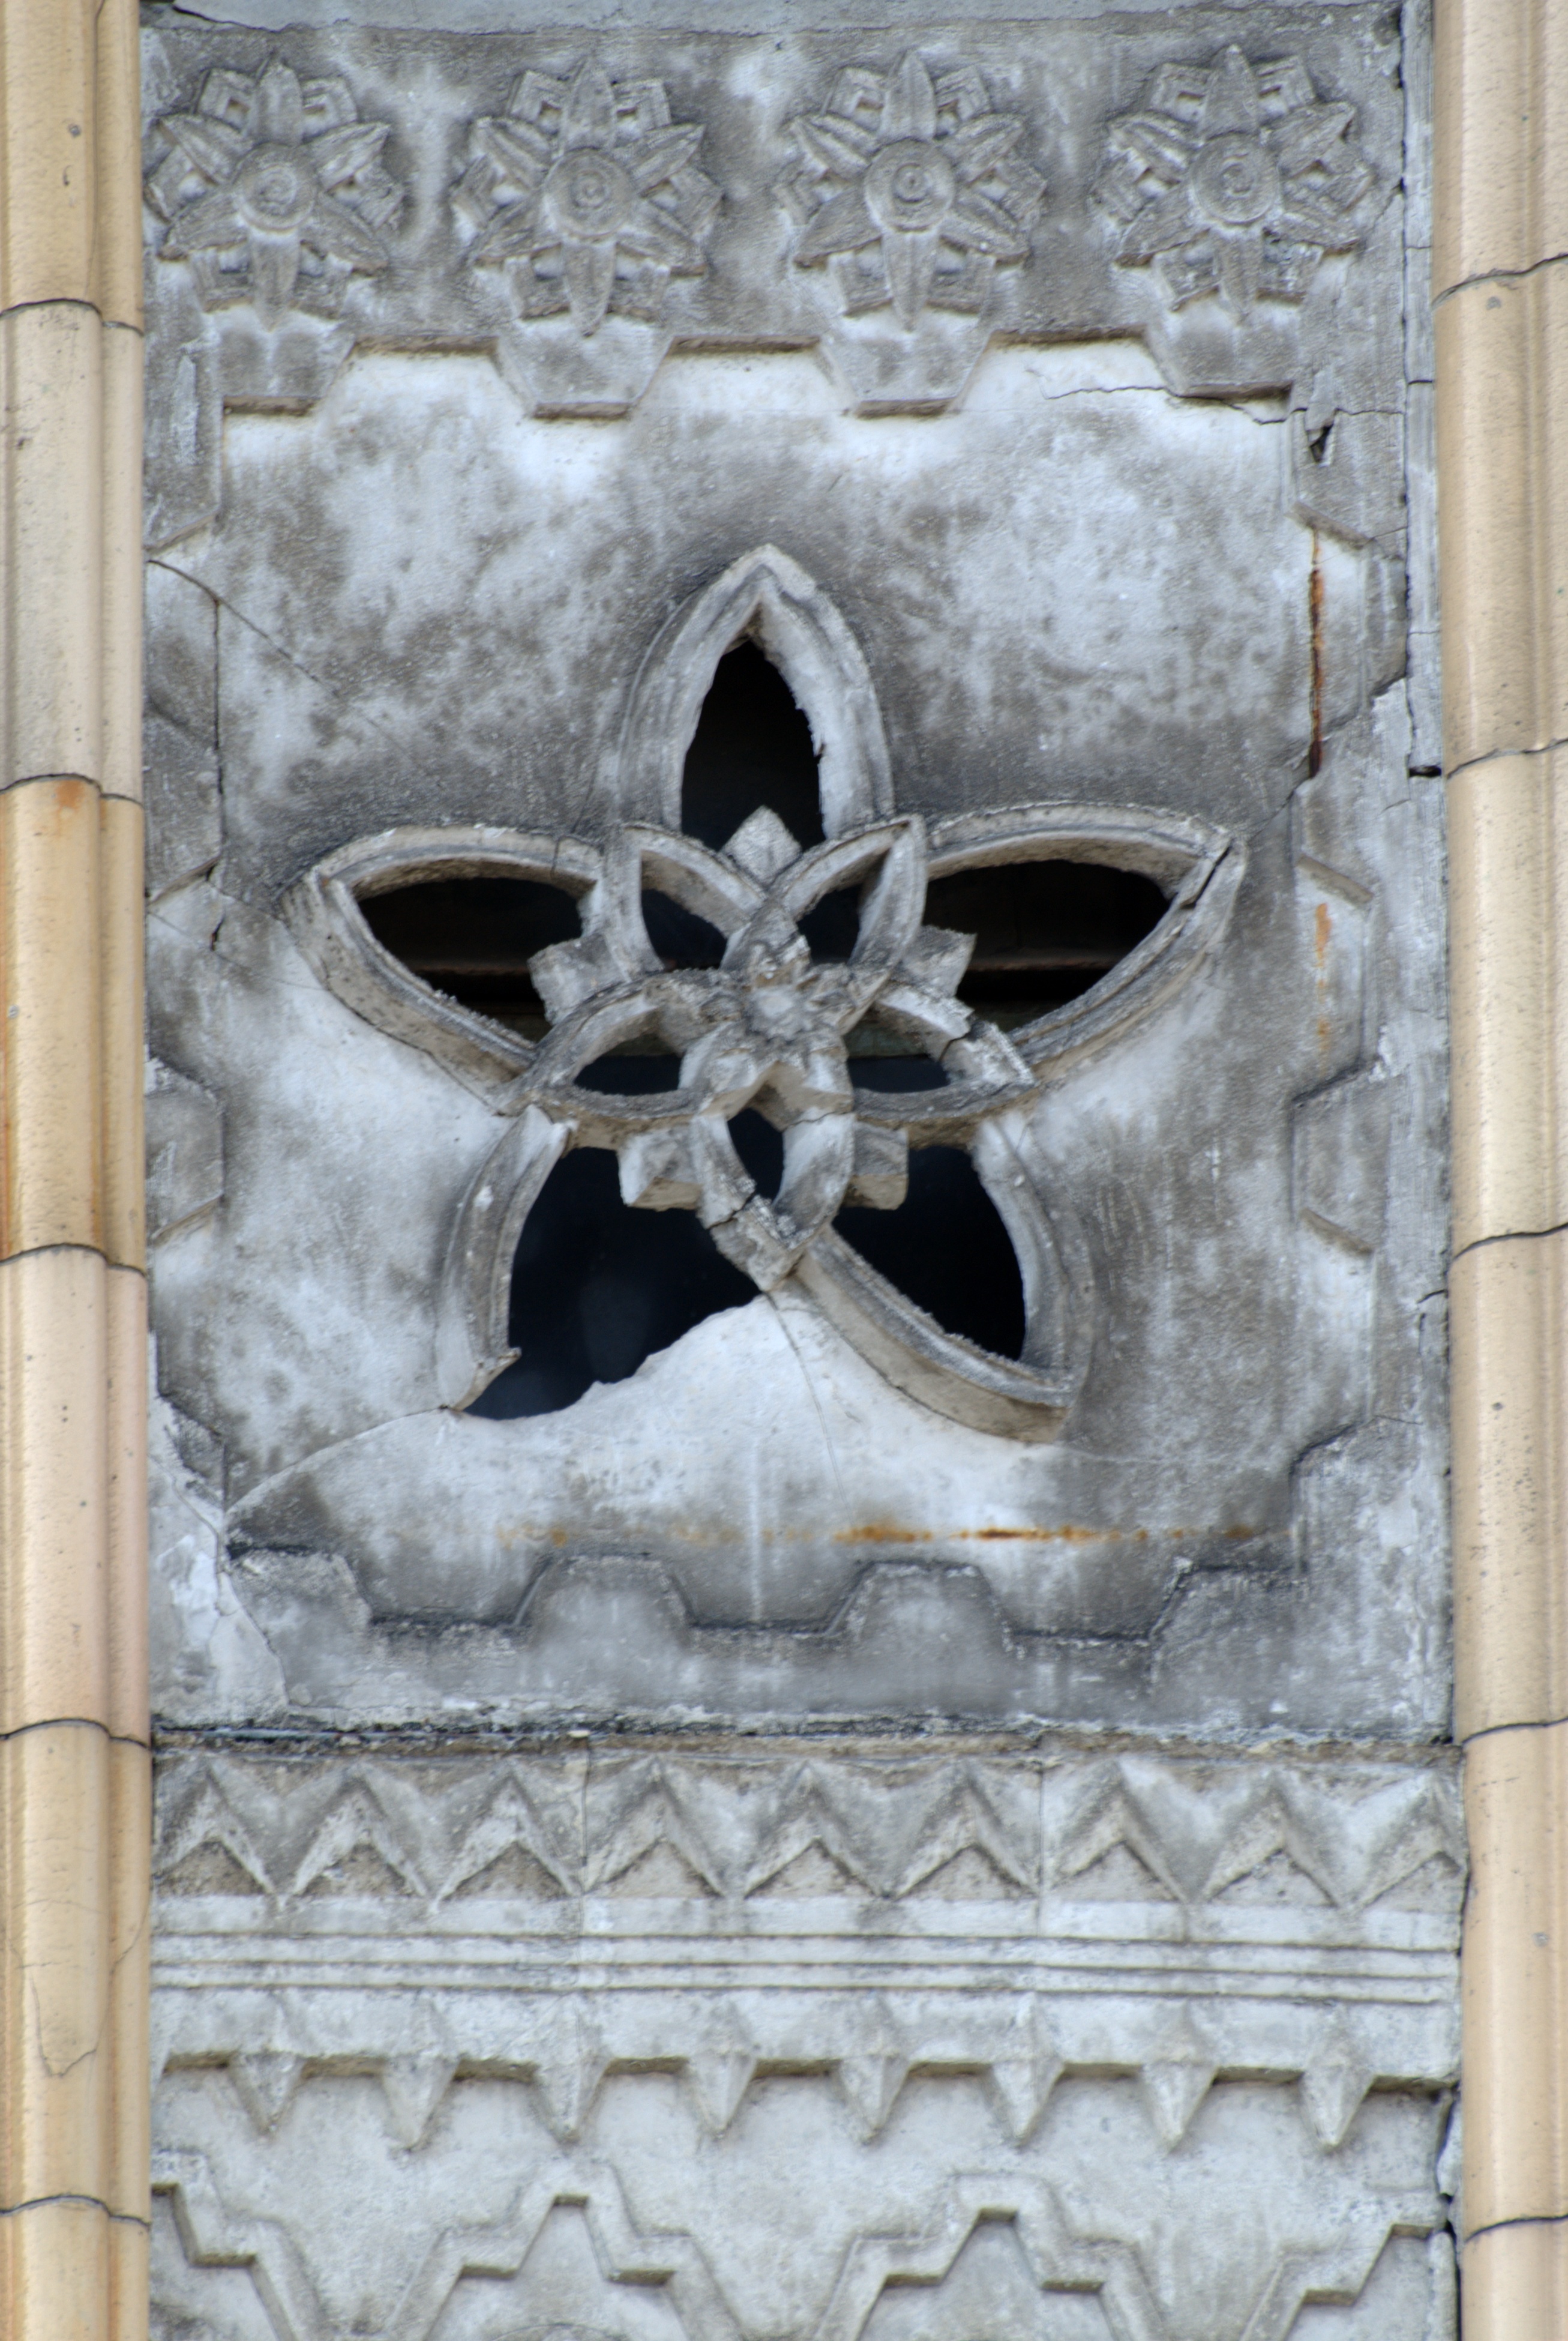
window, city, wall, monument, statue, facade, nikon, door, sculpture, art, symmetry, moscow, nikkor, carving, russia, d80, relief, moskau, nikond80, moscou, 70300mmf4556gvr, stone carving, ancient history